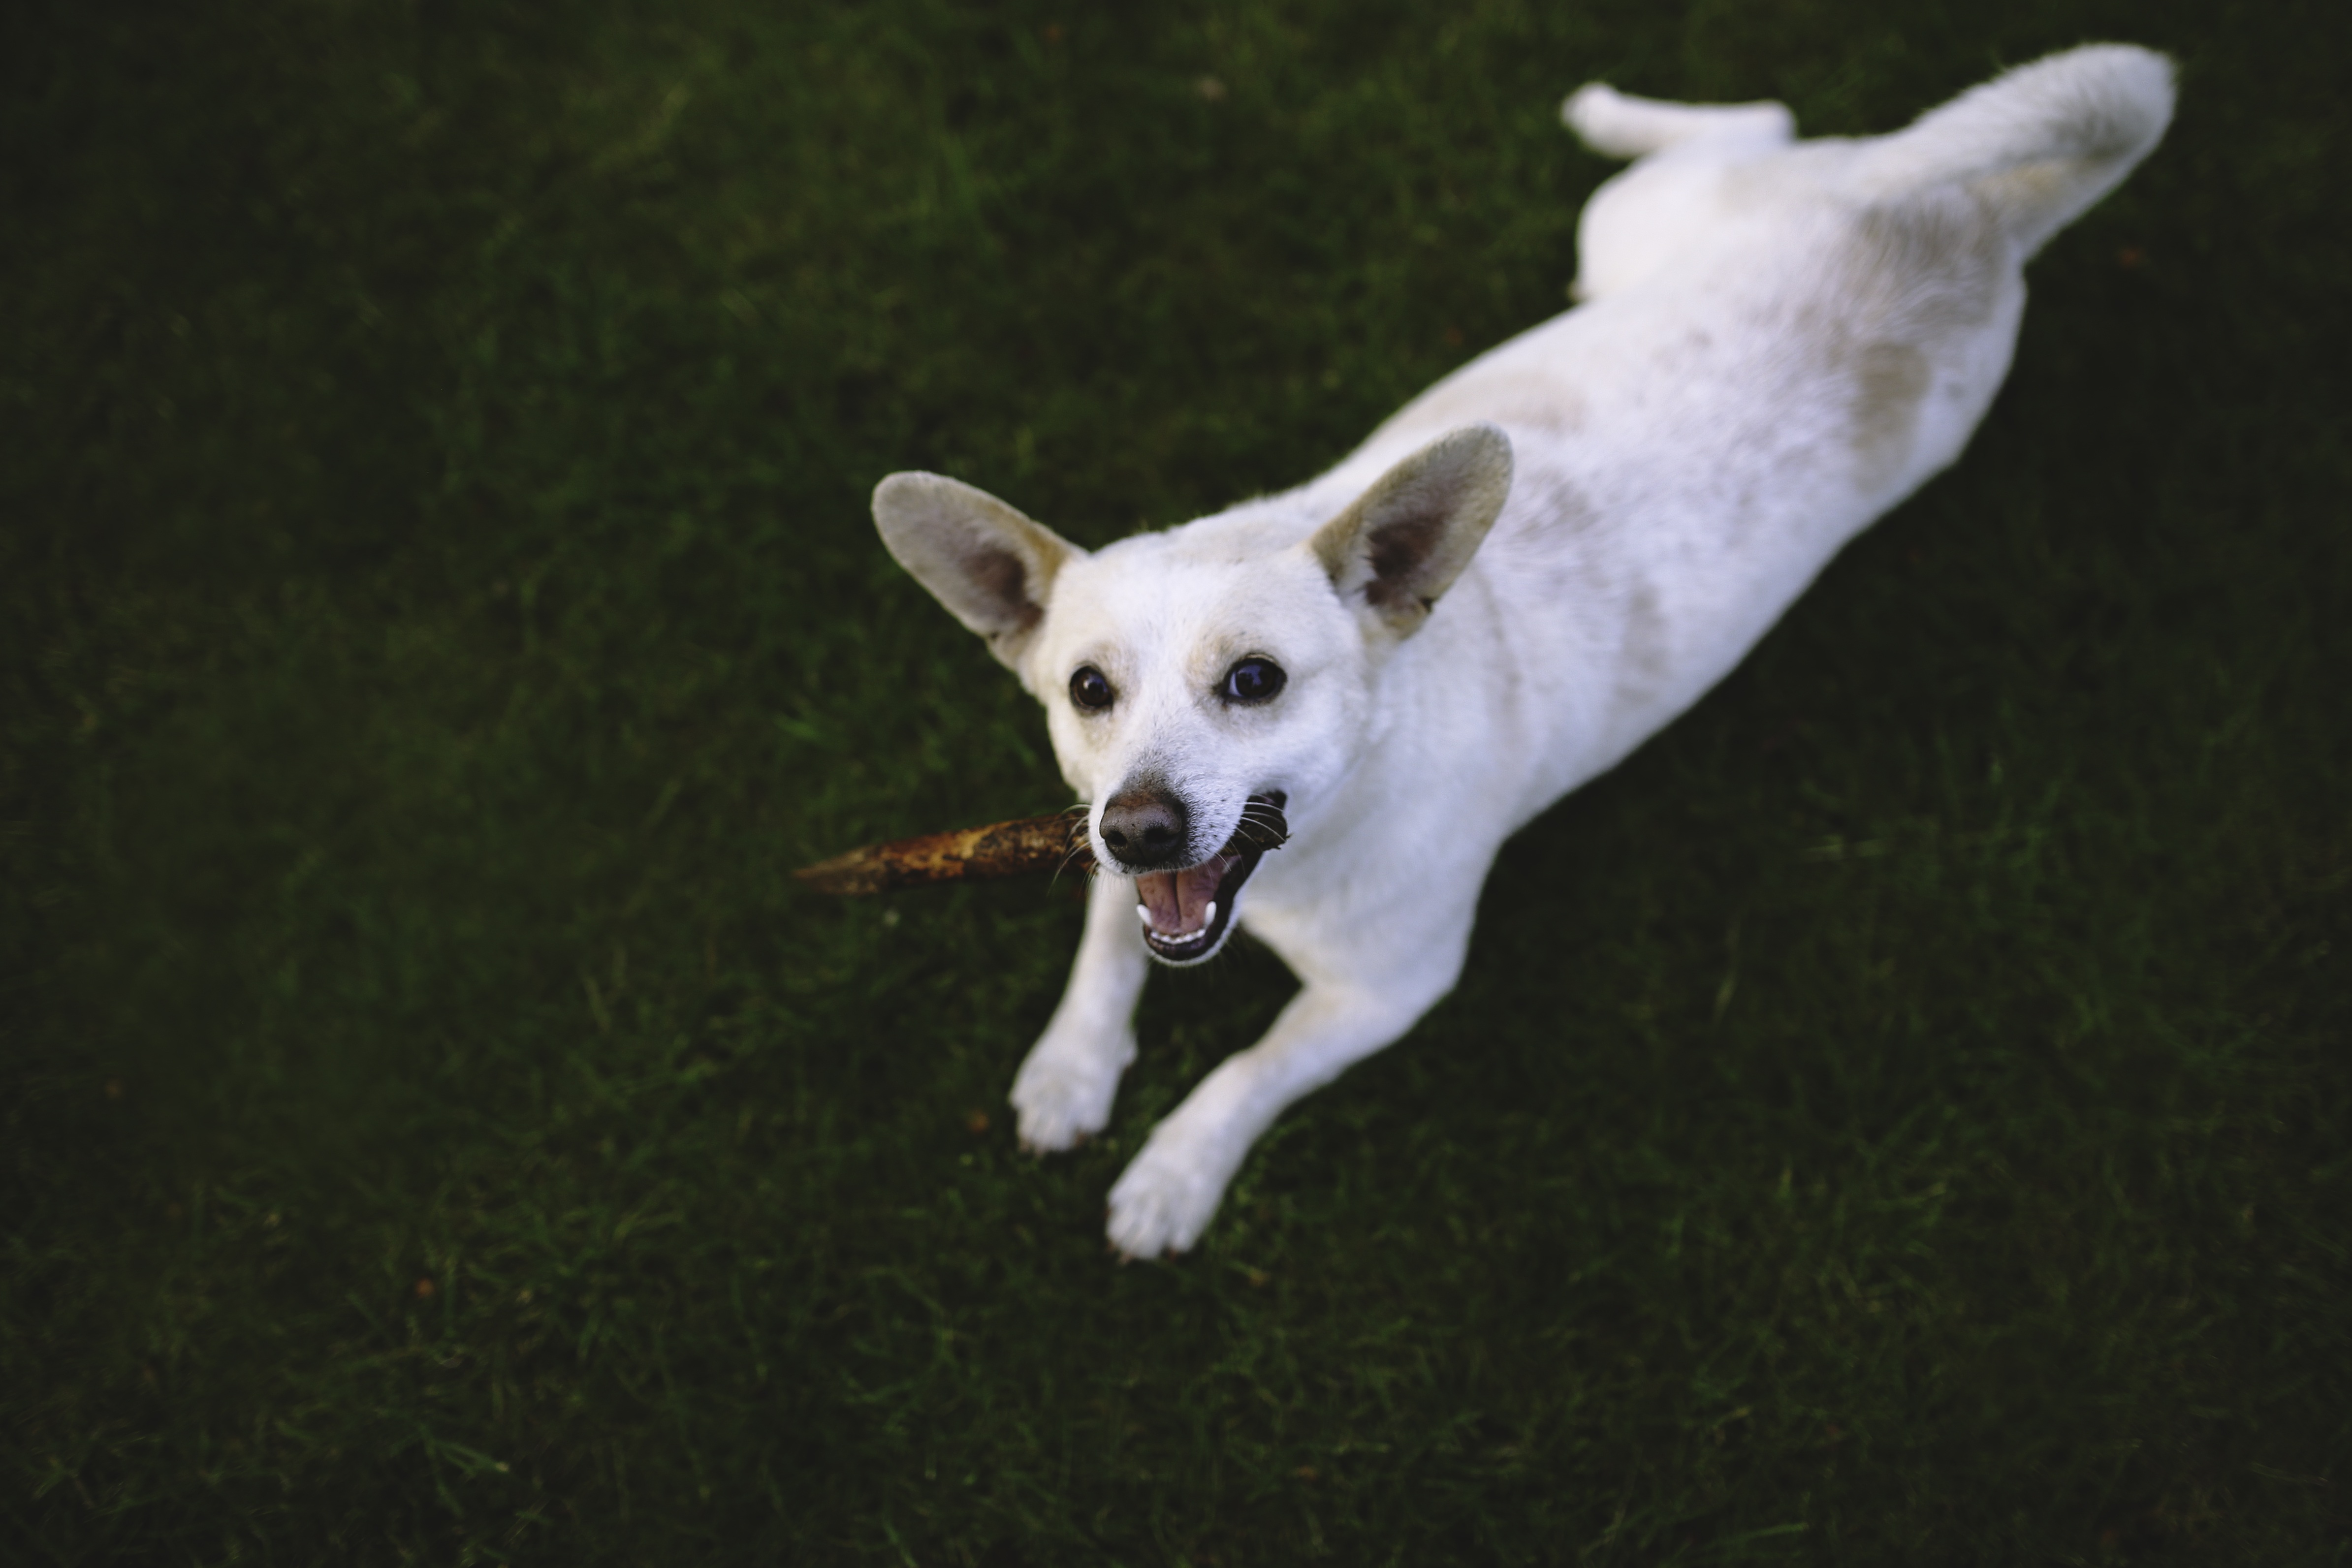
nature, grass, outdoor, white, play, dog, animal, mammal, playing, toy, fun, vertebrate, chihuahua, dog breed, stick, dog like mammal, dog breed group